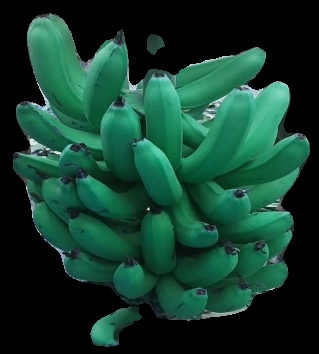
Variety: pachbale
Grade: grade3